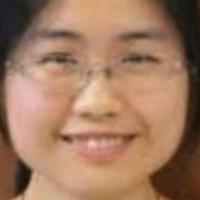
Age group: age 21-30